S. Raghavanandam

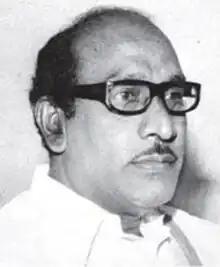

S. Raghavanandam (1917–1999) was an Indian politician and former General Secretary of AIADMK. He was the Labour Minister in M. G. Ramachandran's Cabinet in 1977 and 1980. He was elected as the member of Tamil Nadu Legislative Council thrice in 1968, 1977 and 1988 representing both DMK and AIADMK.